San Juan Reservoir

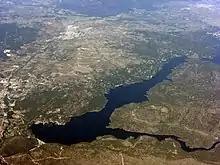
Aerial view.

The San Juan reservoir ("Embalse de San Juan", in Spanish) is located along the Alberche river between the municipalities of San Martín de Valdeiglesias, El Tiemblo, Cebreros, and Pelayos de la Presa, at the south-eastern end of the Autonomous Community of Madrid, bordering on the province of Ávila.